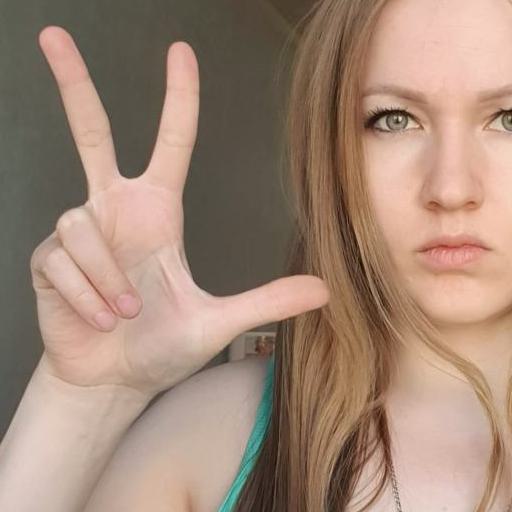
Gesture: three2